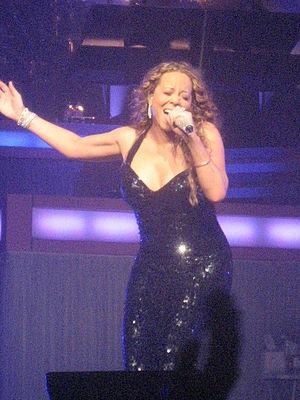
We Belong Together est une chanson américaine de Mariah Carey issue de son dixième album studio The Emancipation of Mimi. Le single sort le 29 mars 2005 sous le label Island Records. Elle a été composée par Carey, Kenneth Edmonds, Jermaine Dupri, Johntà Austin et produite par les trois premiers. Comme elle reprend If You Think You're Lonely Now de Bobby Womack et Two Occasions de The Deele, d'autres compositeurs sont crédités. Elle suit la sortie de It's Like That, qui est plus orienté dance. We Belong Together se concentre sur un arrangement de piano et un fond musical. Selon Carey, cela doit mettre en avant sa voix, au lieu de l'obscurcir par une grosse instrumentation. Les paroles évoquent le désespoir d'une femme et de sa solitude à la suite du départ de son petit-ami.
Pon de Replay est une chanson de l'artiste barbadienne Rihanna, issue de son premier album, Music of the Sun. La chanson est le premier single de l'album et sort le 23 mai 2005. Pon de Replay a été écrite par Carl Sturken, Evan Rogers et Vada Nobles. Pon de Replay est une chanson dance-pop et R&B où elle demande au DJ de rediffuser sa chanson préférée dans une discothèque.